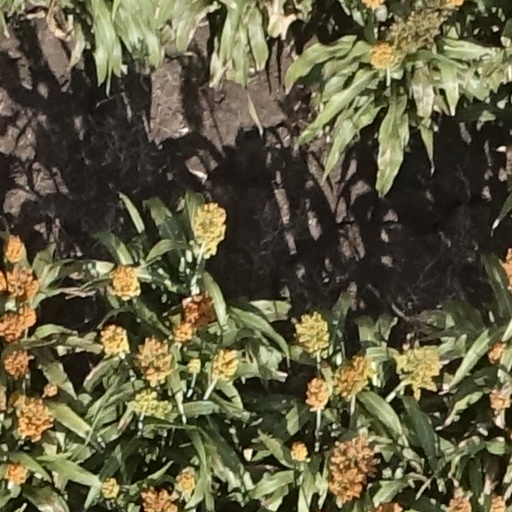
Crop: sorghum